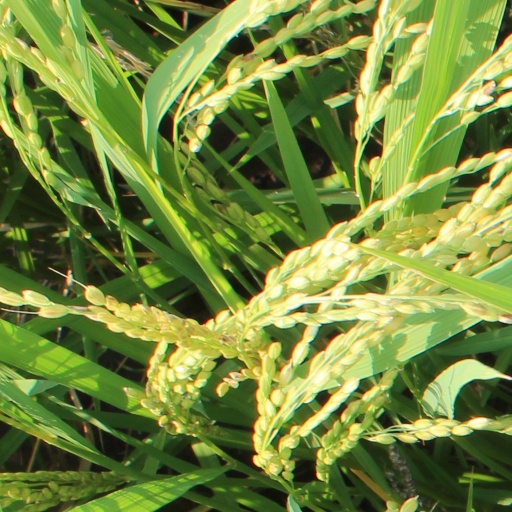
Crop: rice